Ladd's Addition

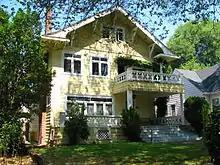
One of the homes in Ladd's Addition, located on SE Elliott Avenue.

The homes in the district, mostly developed between 1905 and 1930 (after Ladd's death), have been called a "architecturally rich mix of compatible early 20th century styles," notable for their "continuity of scale, setback, orientation, and materials." Architectural styles represented include bungalow, craftsman, American Foursquare, Mission, Tudor, and Colonial Revival.